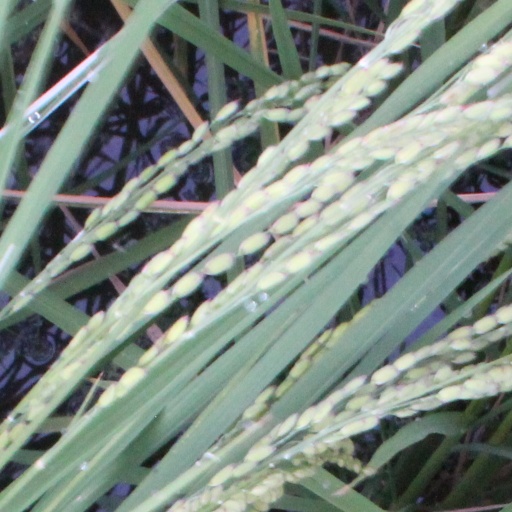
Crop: rice